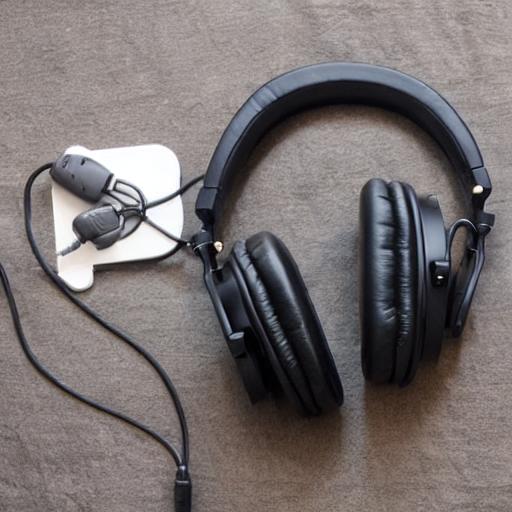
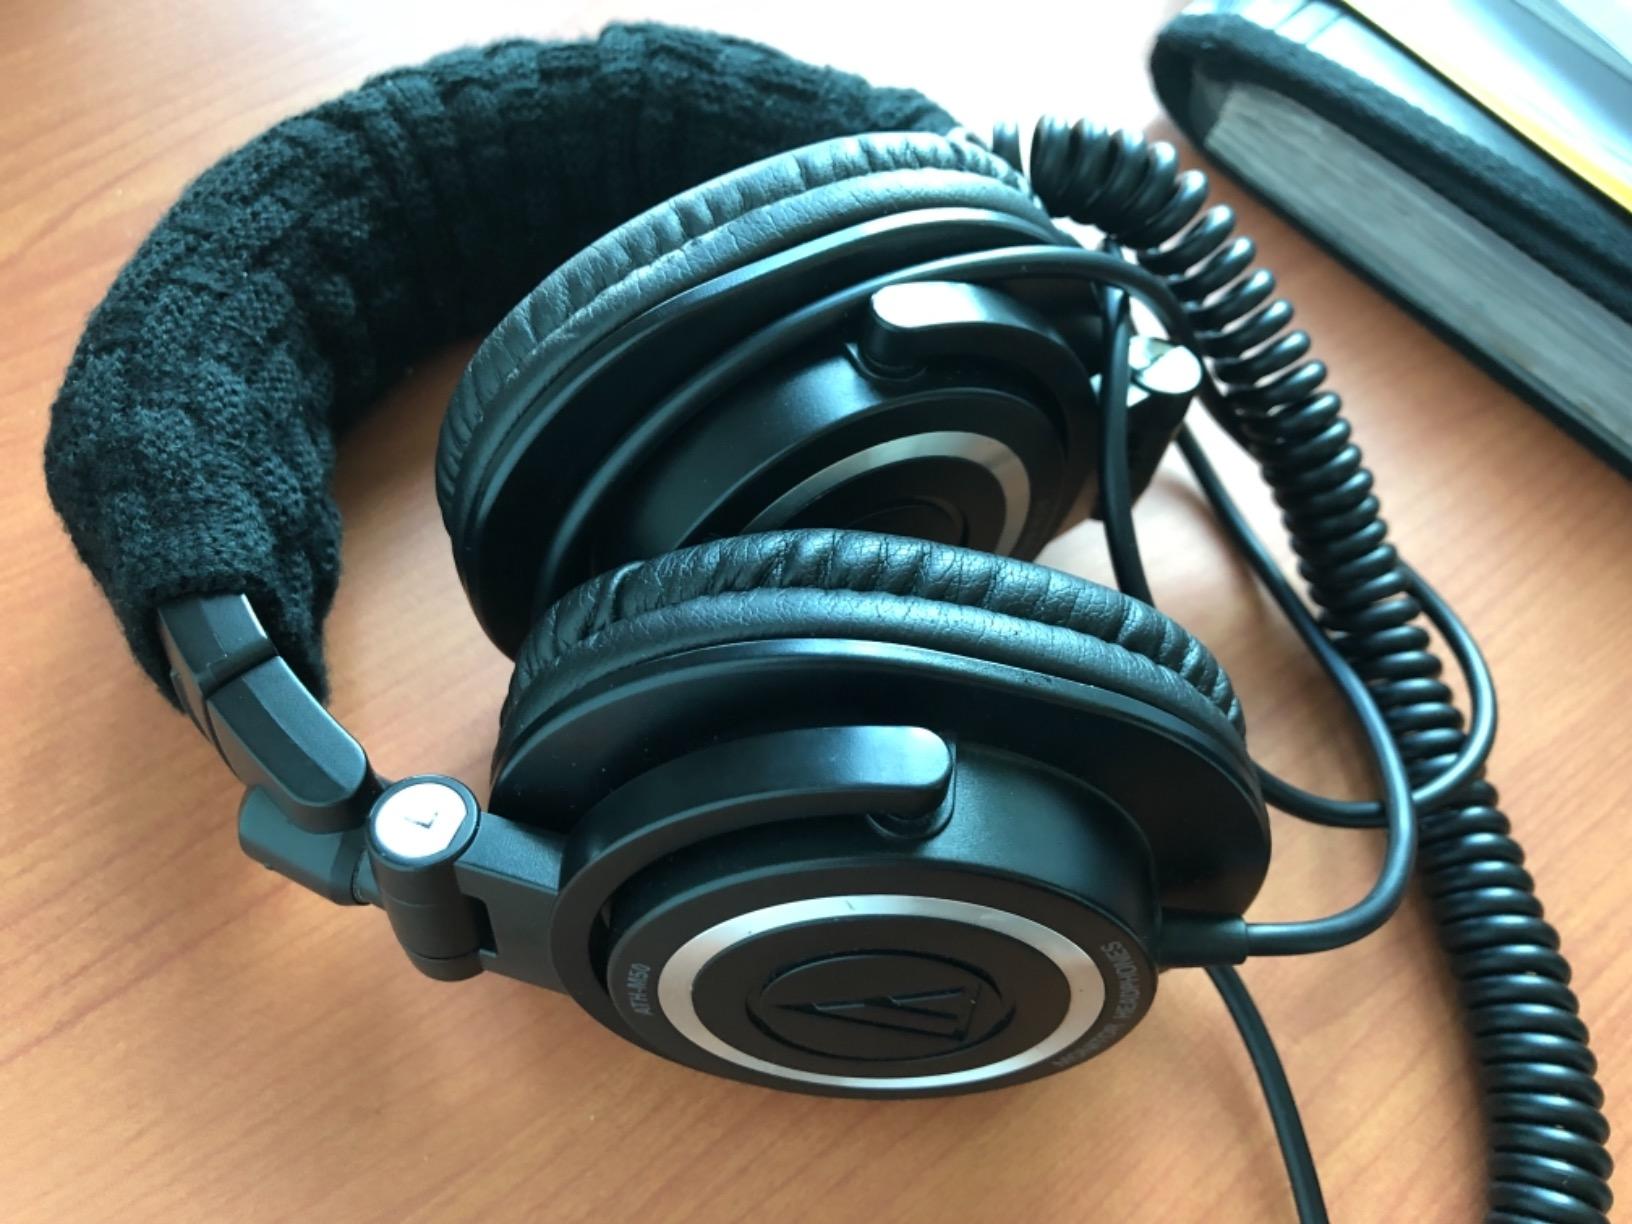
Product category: headphones
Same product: no